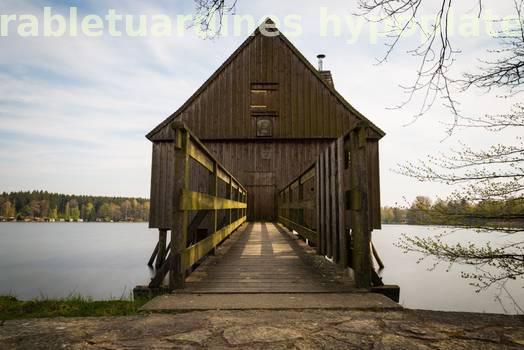
Label: Watermark